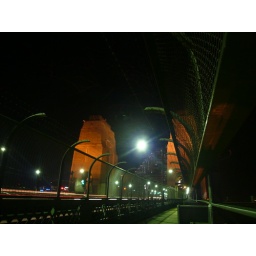
Seagulls flying around harbour bridge